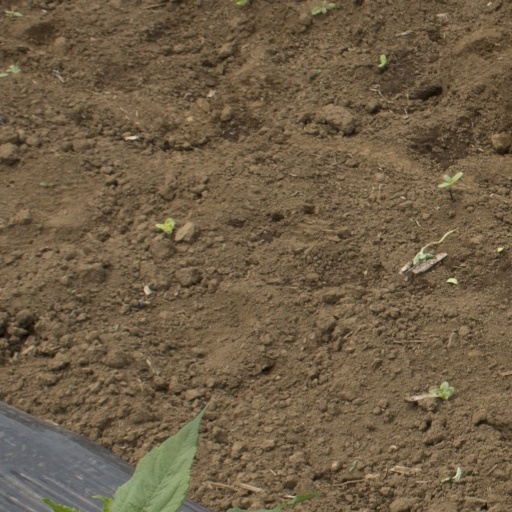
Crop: Jerusalem artichoke